2014 World Touring Car Championship

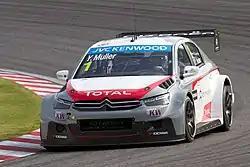

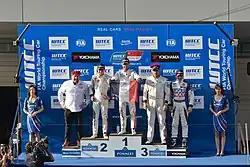

The most competitive cars keep a 60 kg compensation weight. The other cars get a lower one, calculated according to their results for the three previous rounds. The less the cars get some good results, the less they get a compensation weight, from 0 kg to 60 kg. The compensation weights were introduced starting from the third round.